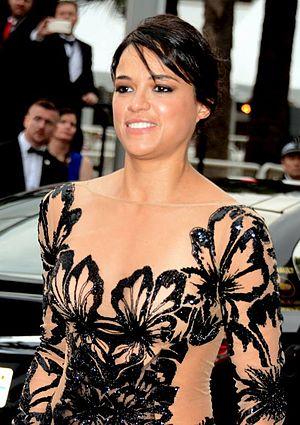
Michelle Rodriguez au festival de Cannes
Les Veuves ou Veuves au Québec est un film dramatique britannico-américain réalisé par Steve McQueen, sorti en 2018. Co-écrit par McQueen et Gillian Flynn et basé sur la série télévisée britannique Widows, le film suit quatre femmes de Chicago qui tentent de voler cinq millions de dollars au domicile d'un politicien local en vue de rembourser un chef de la criminalité à qui deux millions de dollars ont été volés par leurs époux, tués en fuyant le casse.